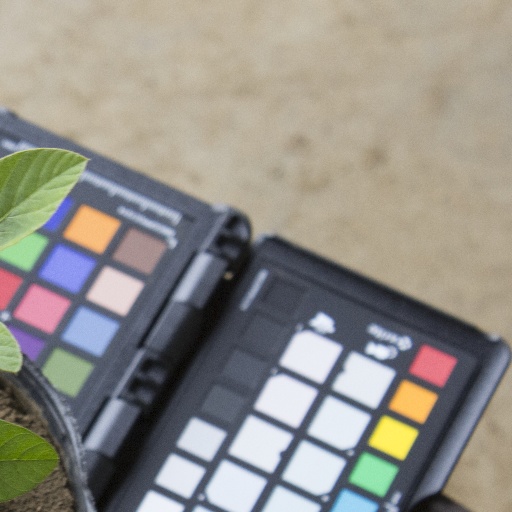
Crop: soybean